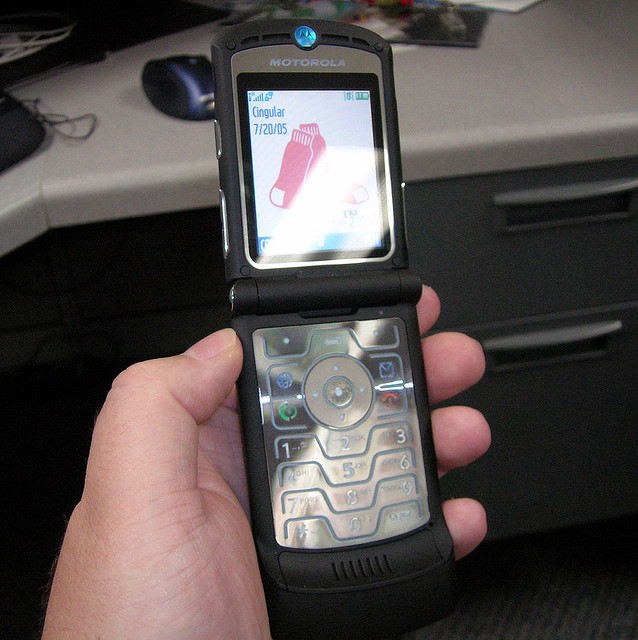
user: Given an image and a question. Answer the question in a short answer. Question: Who makes this phone? Short Answer:
assistant: motorola